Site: brandenburg
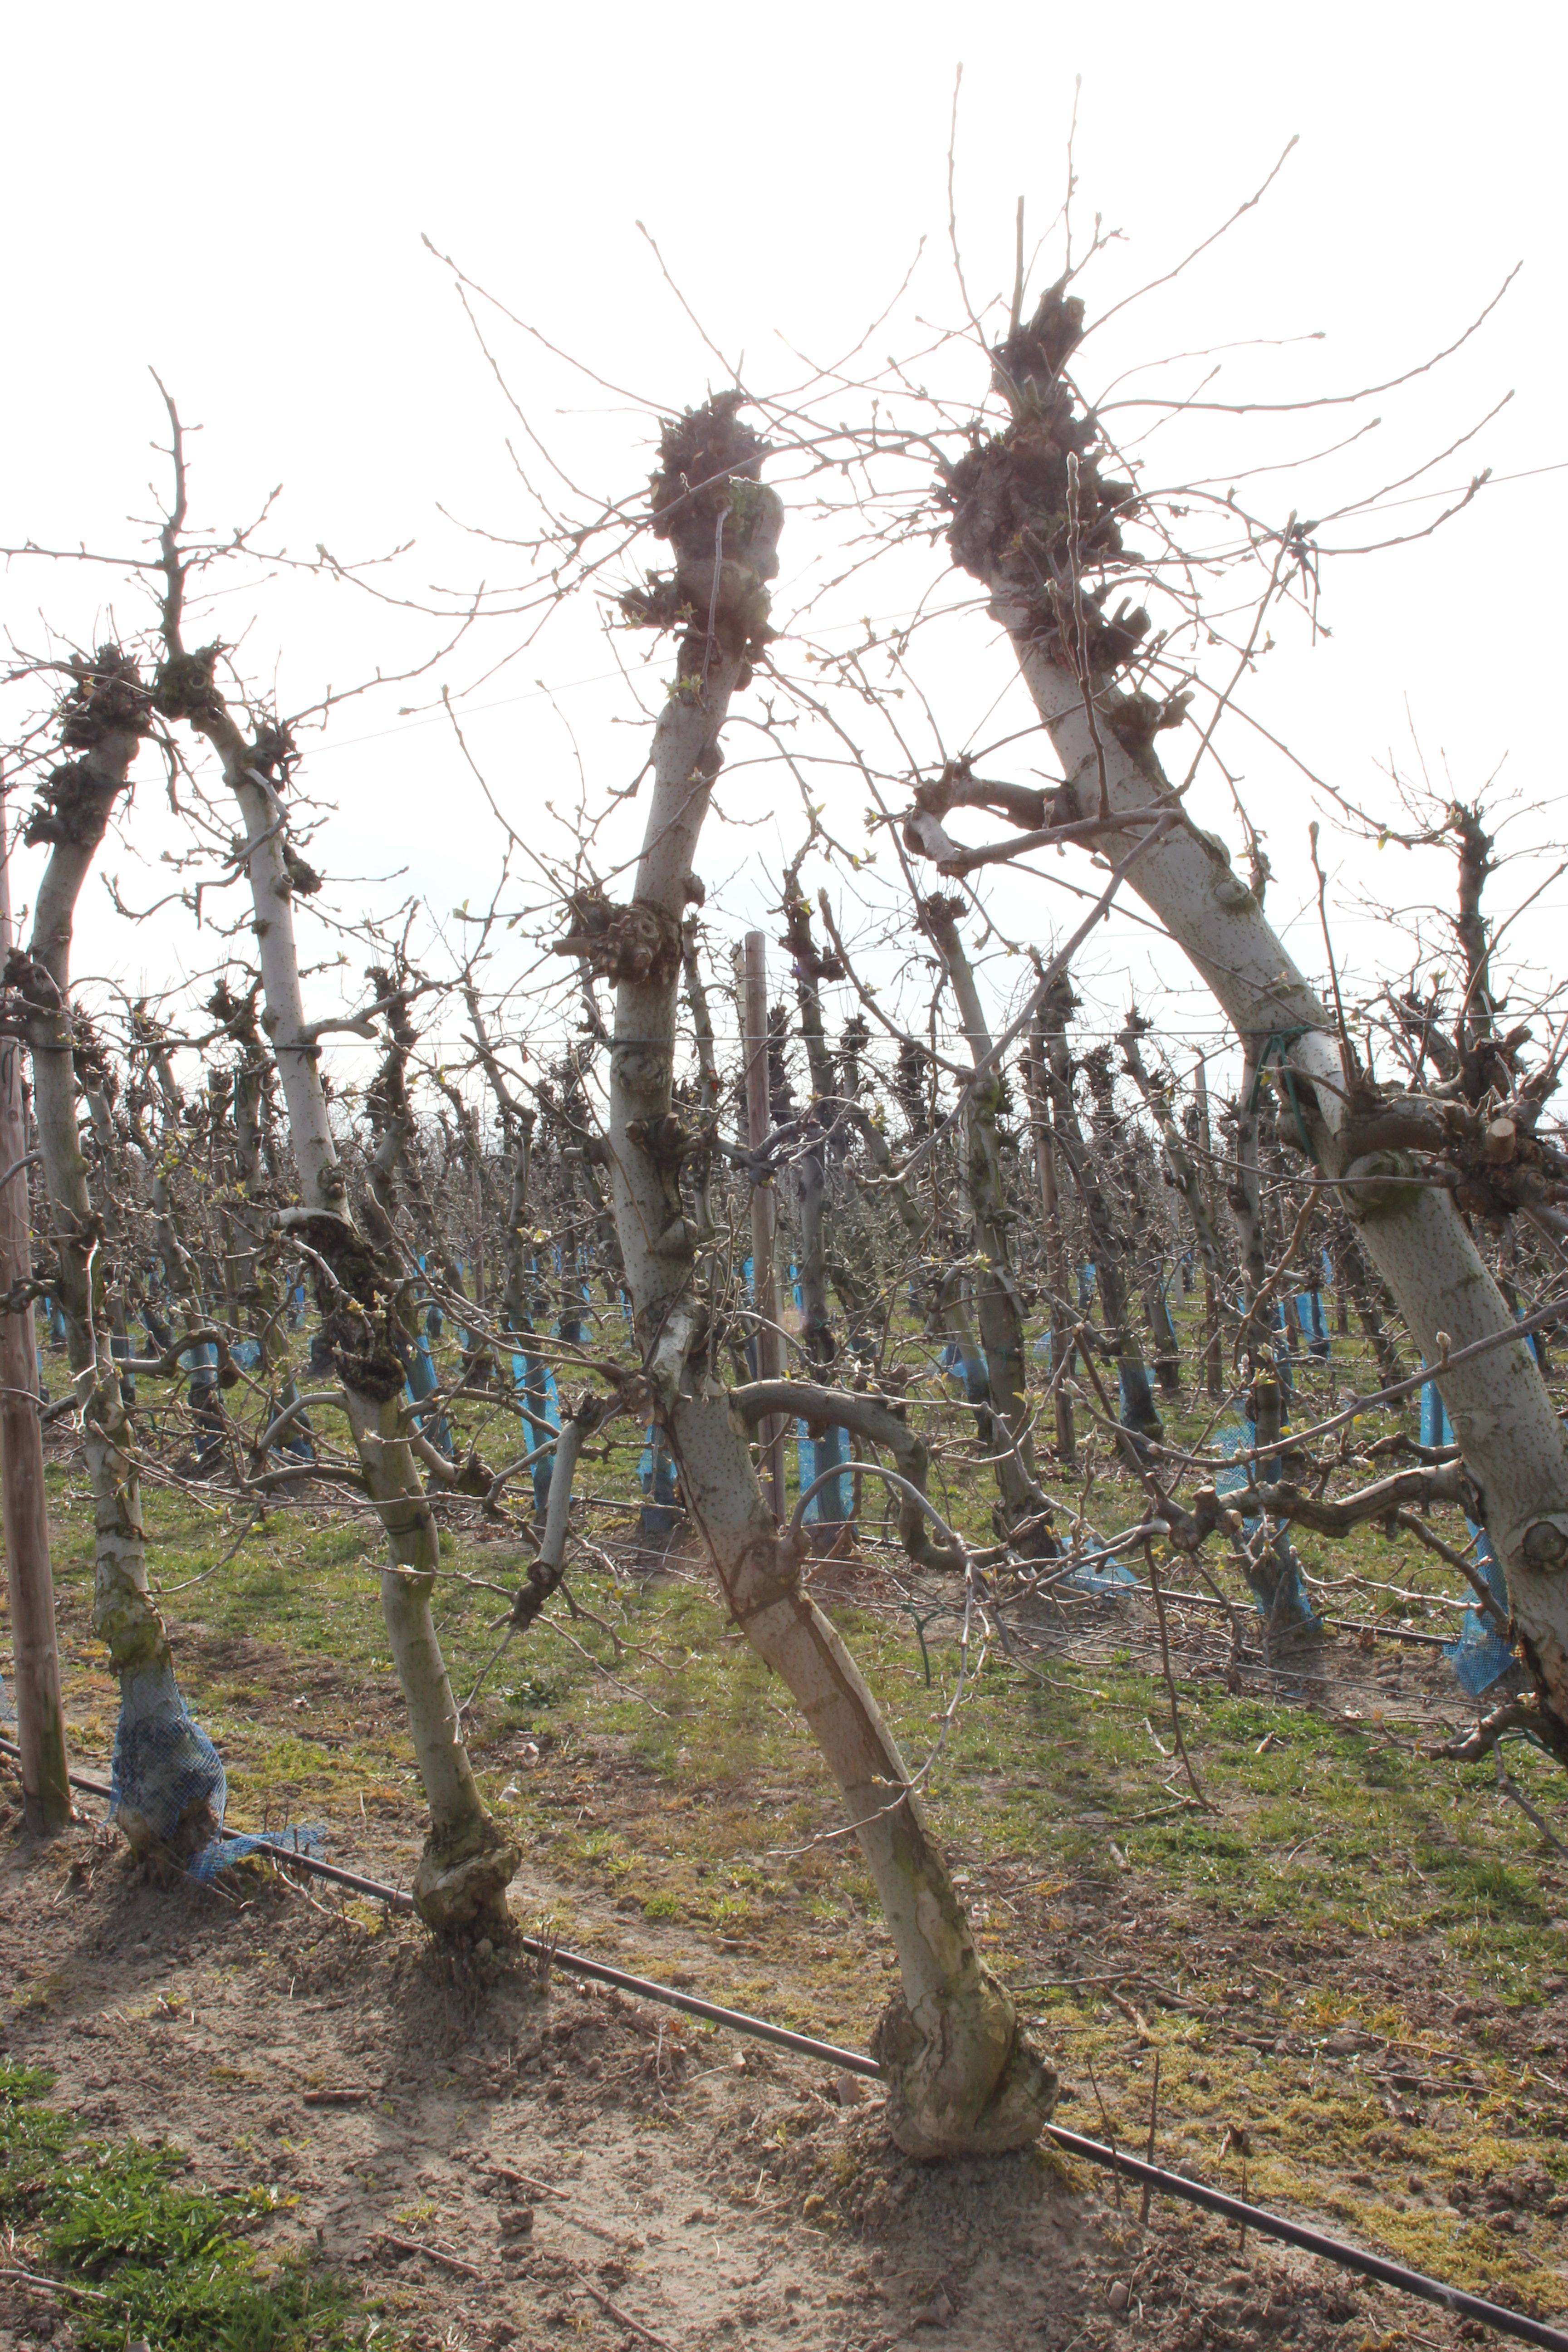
Growth stage (BBCH 54): Inflorescence emergence